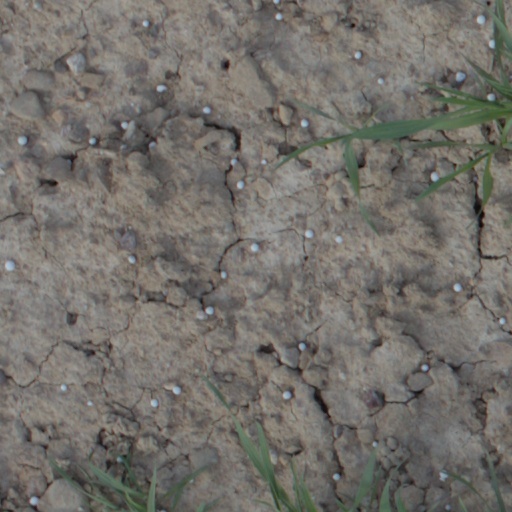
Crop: wheat